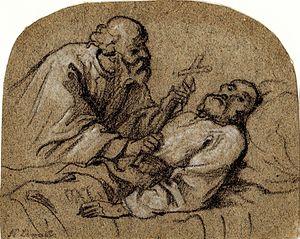
Lemasle L.N. - B&amp